Frank Kitz

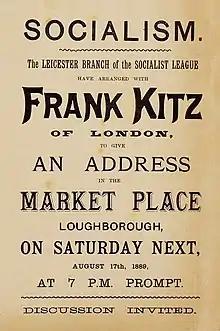
Poster for a talk by Kitz on socialism in Loughborough in 1889

In 1880, Kitz merged the Rose Street Club with Joseph Lane's Homerton Social Democratic Club. This was closed by police in 1882, by which time the two had founded the Labour Emancipation League (LEL), a libertarian socialist organisation, which merged into the Social Democratic Federation two years later. In the new organisation, he became associated with William Morris, working with him politically, while also sometimes working for him, using his skills in dyeing. Along with most other former members of the LEL, he joined Morris' Socialist League split in 1885. Kitz worked with Lane to develop a radical leftist grouping in the new party, and in 1888 they achieved a majority, Kitz becoming the league's secretary.